Declaration (book)

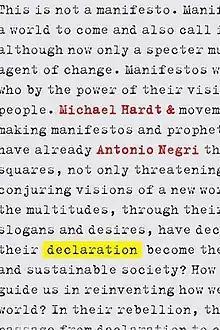
First edition

Declaration was originally a self-published electronic pamphlet by Michael Hardt and Antonio Negri on the Occupy movement that was released as a "Kindle single" in May 2012. The book explores the new democratic politics of organization, representation, and resistance that have been inaugurated by the movement. It has since been published in paper form by Argo-Navis.